China–European Union relations

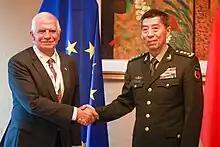
EU High Representative for Foreign Affairs Josep Borrell with Chinese Defence Minister Li Shangfu on 4 June 2023

The EU arms embargo on China was imposed by the EU on China in response to its suppression of the Tiananmen Square protests of 1989. China stated its position that the embargo be removed, describing it "very puzzling" and amounting to "political discrimination". In January 2010, China again requested that the embargo be removed.